Zap Energy

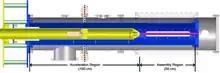
A computer-aided design (CAD) drawing of a sheared-flow stabilized Z pinch device

The Zap Energy reactor is a pulsed power system with no external magnets. The machine is a ~2 meter long metal tube with a cathode running halfway down the middle. A voltage is applied between the central cathode and the grounded wall. Fusion fuel is puffed in the back of the machine, which ionizes due to Paschen breakdown, creating a plasma. This plasma sweeps forward and assembles into a ~50 cm long flowing pinch in the gap between the cathode and the wall.